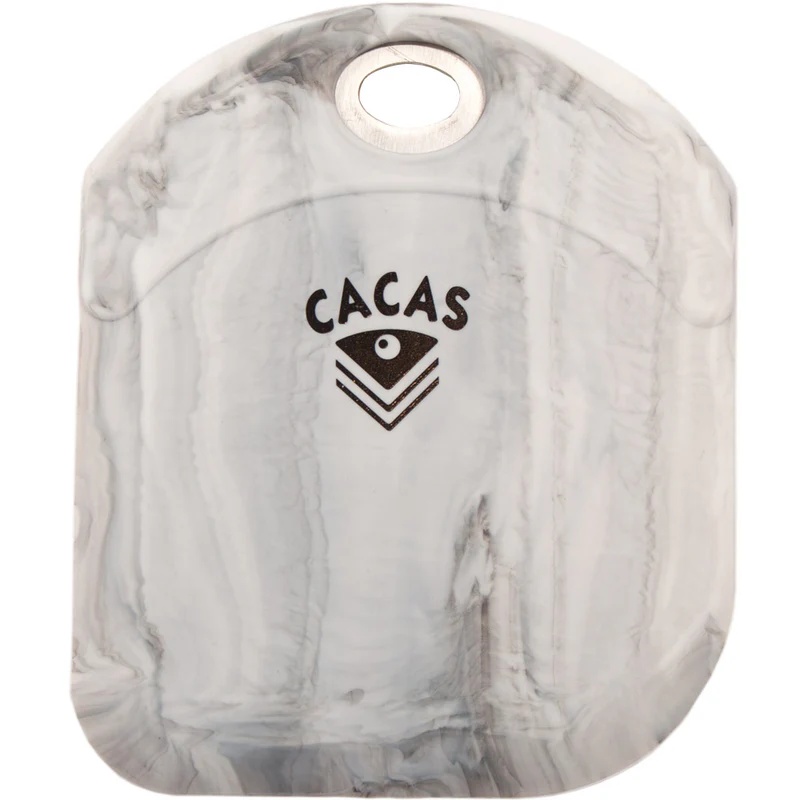
Deigskrape silikon Marmor
Et viktig verktøy for deg som baker. Deigskrapen er perfekt til å få ut deig og annet av miksebollen. Den er også perfekt til deling av deig uten å skade kjøkkenbenken. Deler deig, rengjør bakebord m.m. Str: 12,2 x 10 cm.
Brand: Bakeutstyr
Category: Home & Garden > Kitchen & Dining > Kitchen Tools & Utensils > Kitchen Scrapers > Bench Scrapers